Gate Pa

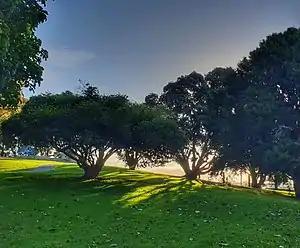

Gate Pa or Gate Pā is a suburb of Tauranga, in the Bay of Plenty Region of New Zealand's North Island.